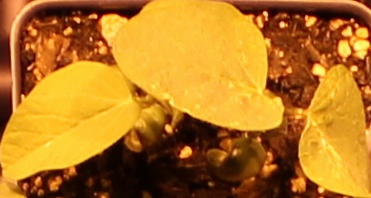
Label: Soybean